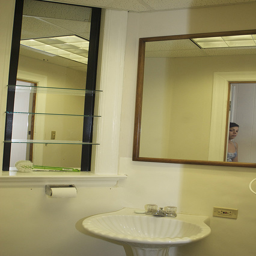
A mirror that is hanging above a sink.
A small bathroom with a pedestal sink and mirror.
The basin in the bathroom is in the shape of a shell.
A white bathroom with a sink, mirror, and window.
A bathroom sink under a mirror and next to shelves.